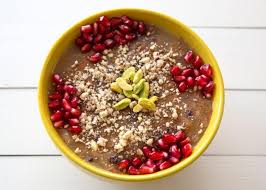
Yemek: asure